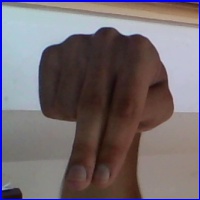
Letra: N